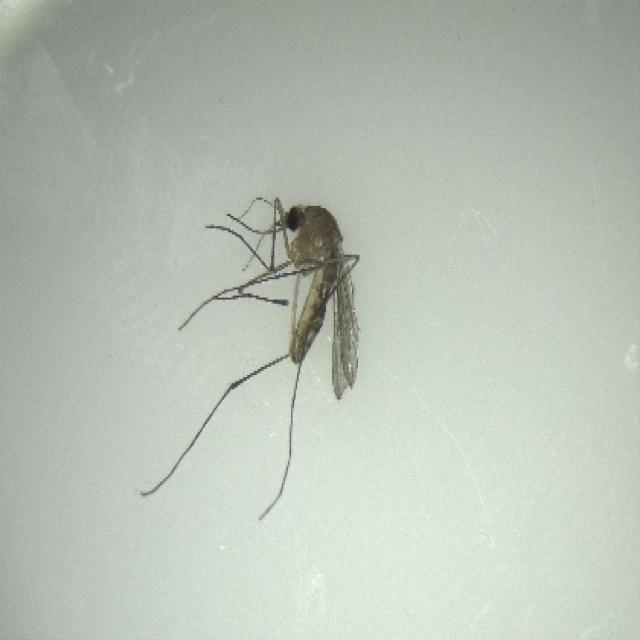
Species: culex_pipiens